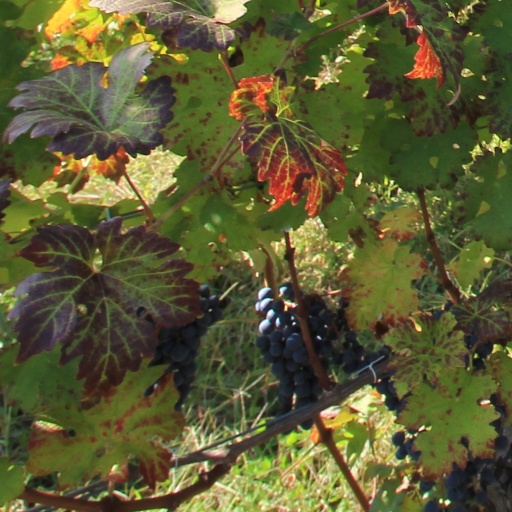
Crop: grape